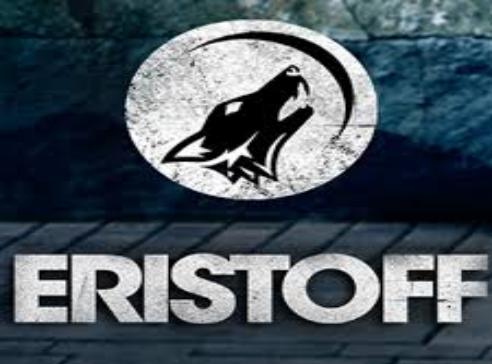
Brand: Eristoff
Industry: Food